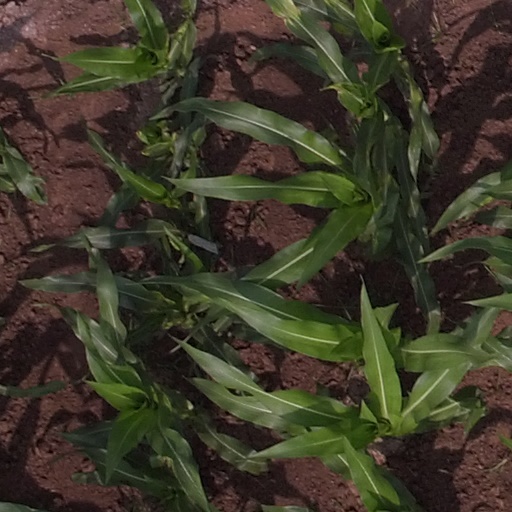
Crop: maize; corn